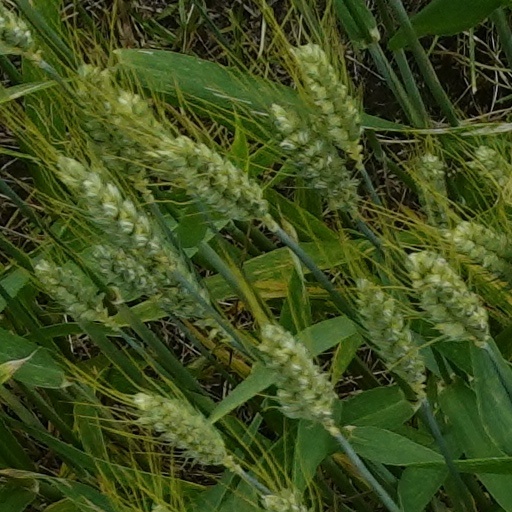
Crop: wheat